Alexandre Tansman

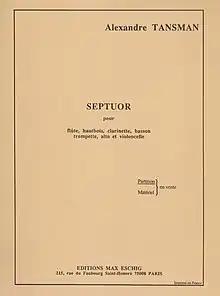
Cover of the score of Tansman's "Septuor" (1932) dedicated to Béla Bartók, Éditions Max Eschig

From the 1920s Tansman's rise to fame was meteoric, with works conducted and championed by such world-famous baton masters as Arturo Toscanini, Tullio Serafin, Willem Mengelberg, Walter Damrosch, Sir Henry Wood, Serge Koussevitzky, Pierre Monteux, Otto Klemperer, Rhené-Baton, Désiré-Émile Inghelbrecht, Walther Straram, Hermann Abendroth, Leopold Stokowski, Erich Kleiber, Sir Adrian Boult, Dimitri Mitropoulos, Frederick Stock, Eugene Ormandy. Tansman follows Paderewski as the second Polish composer whose theatre piece – ballet "Sextuor" – was staged by the Metropolitan Opera (1927).